Porsche 936

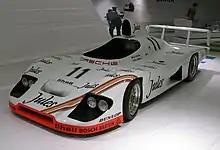
Porsche 936/81, winner of Le Mans 24 Hours in 1981 driven by Jacky Ickx and Derek Bell

For 1981, Porsche was planning to enter the 24 Hours of Le Mans with modified 924s, which had no hopes of winning. This didn't sit well with Porsche's new CEO Peter Schutz, who insisted that Porsche enter with a car capable of winning or not at all. Porsche engineer Peter Falk suggested an Indy engine developed but never used due to new US regulations, which would have made it uncompetitive for the Indy series, however, it could have been competitive in a sports car chassis, so it was approved by Porsche's engineering chief Helmuth Bott, also it provided an opportunity to test the engine for the 956. This engine can produce 900 hp in indycar. Porsche withdraw from formula racing in USA before the first race as their engine was considered too powerful and Porsche was not interested in lowering the boost pressure. It was lowered, though, for the endurance racing when the 2.65-litre engine was installed in the Le Mans car. The power was decreased by around thirty percent, now with just 640 hp. Instead of the 5-speed gearbox, a stronger 4-speed unit was used together with the 2.65-litre engine. So a few 936s were pulled out of the Porsche museum in Stuttgart, redesigned to create the 936/81 and entered as 2 official works entries for the 1981 Le Mans 24 Hours. Jacky Ickx was coaxed out of retirement, and at the Belgian's request got Briton Derek Bell as his teammate for the race, which they then won, with the Mass/Barth/Haywood sister car retiring. Porsche engineers provided some unofficial support to very good customers, though, and Joest managed to get a spare chassis (004) and parts to assemble a car which was in 1980 designated as Porsche 908/80 and entered privately by Joest Racing. The Martini Racing Liqui Moly backed car took second at Le Mans in 1980. Kremer received blueprints to recreate a modified '81-spec car dubbed chassis 005 for 1982.